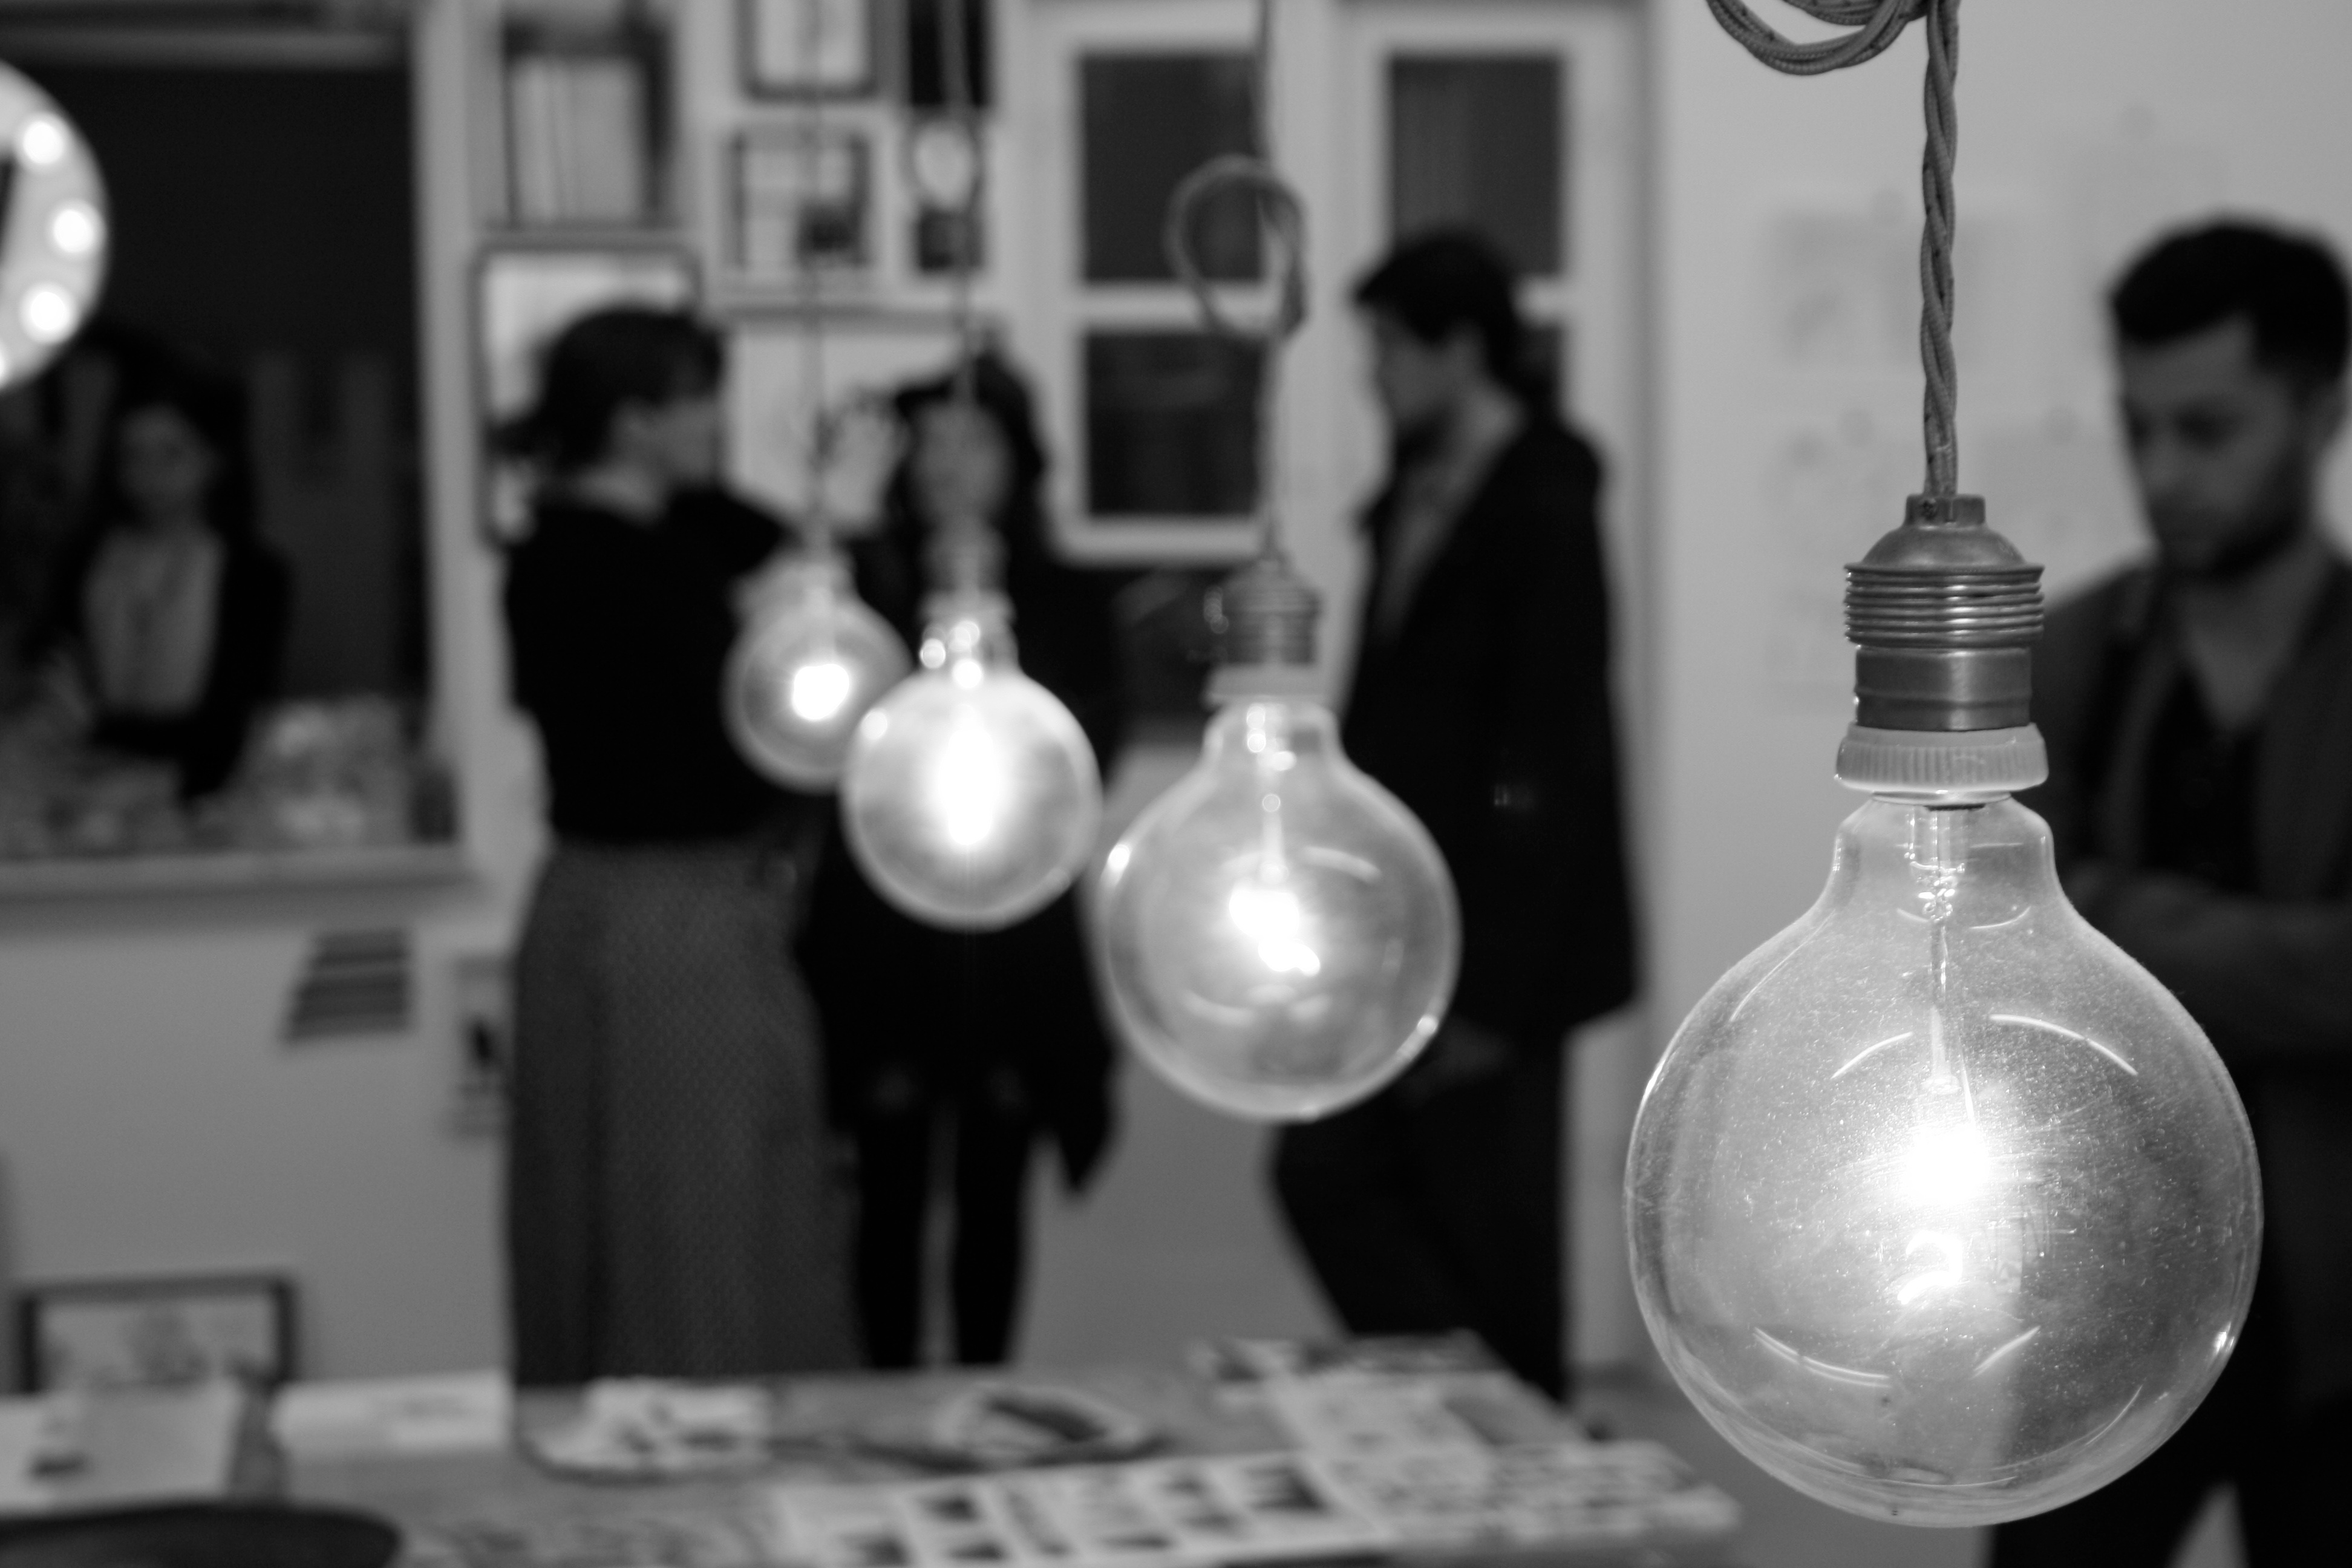
black and white, black, monochrome, lighting, monochrome photography, distilled beverage